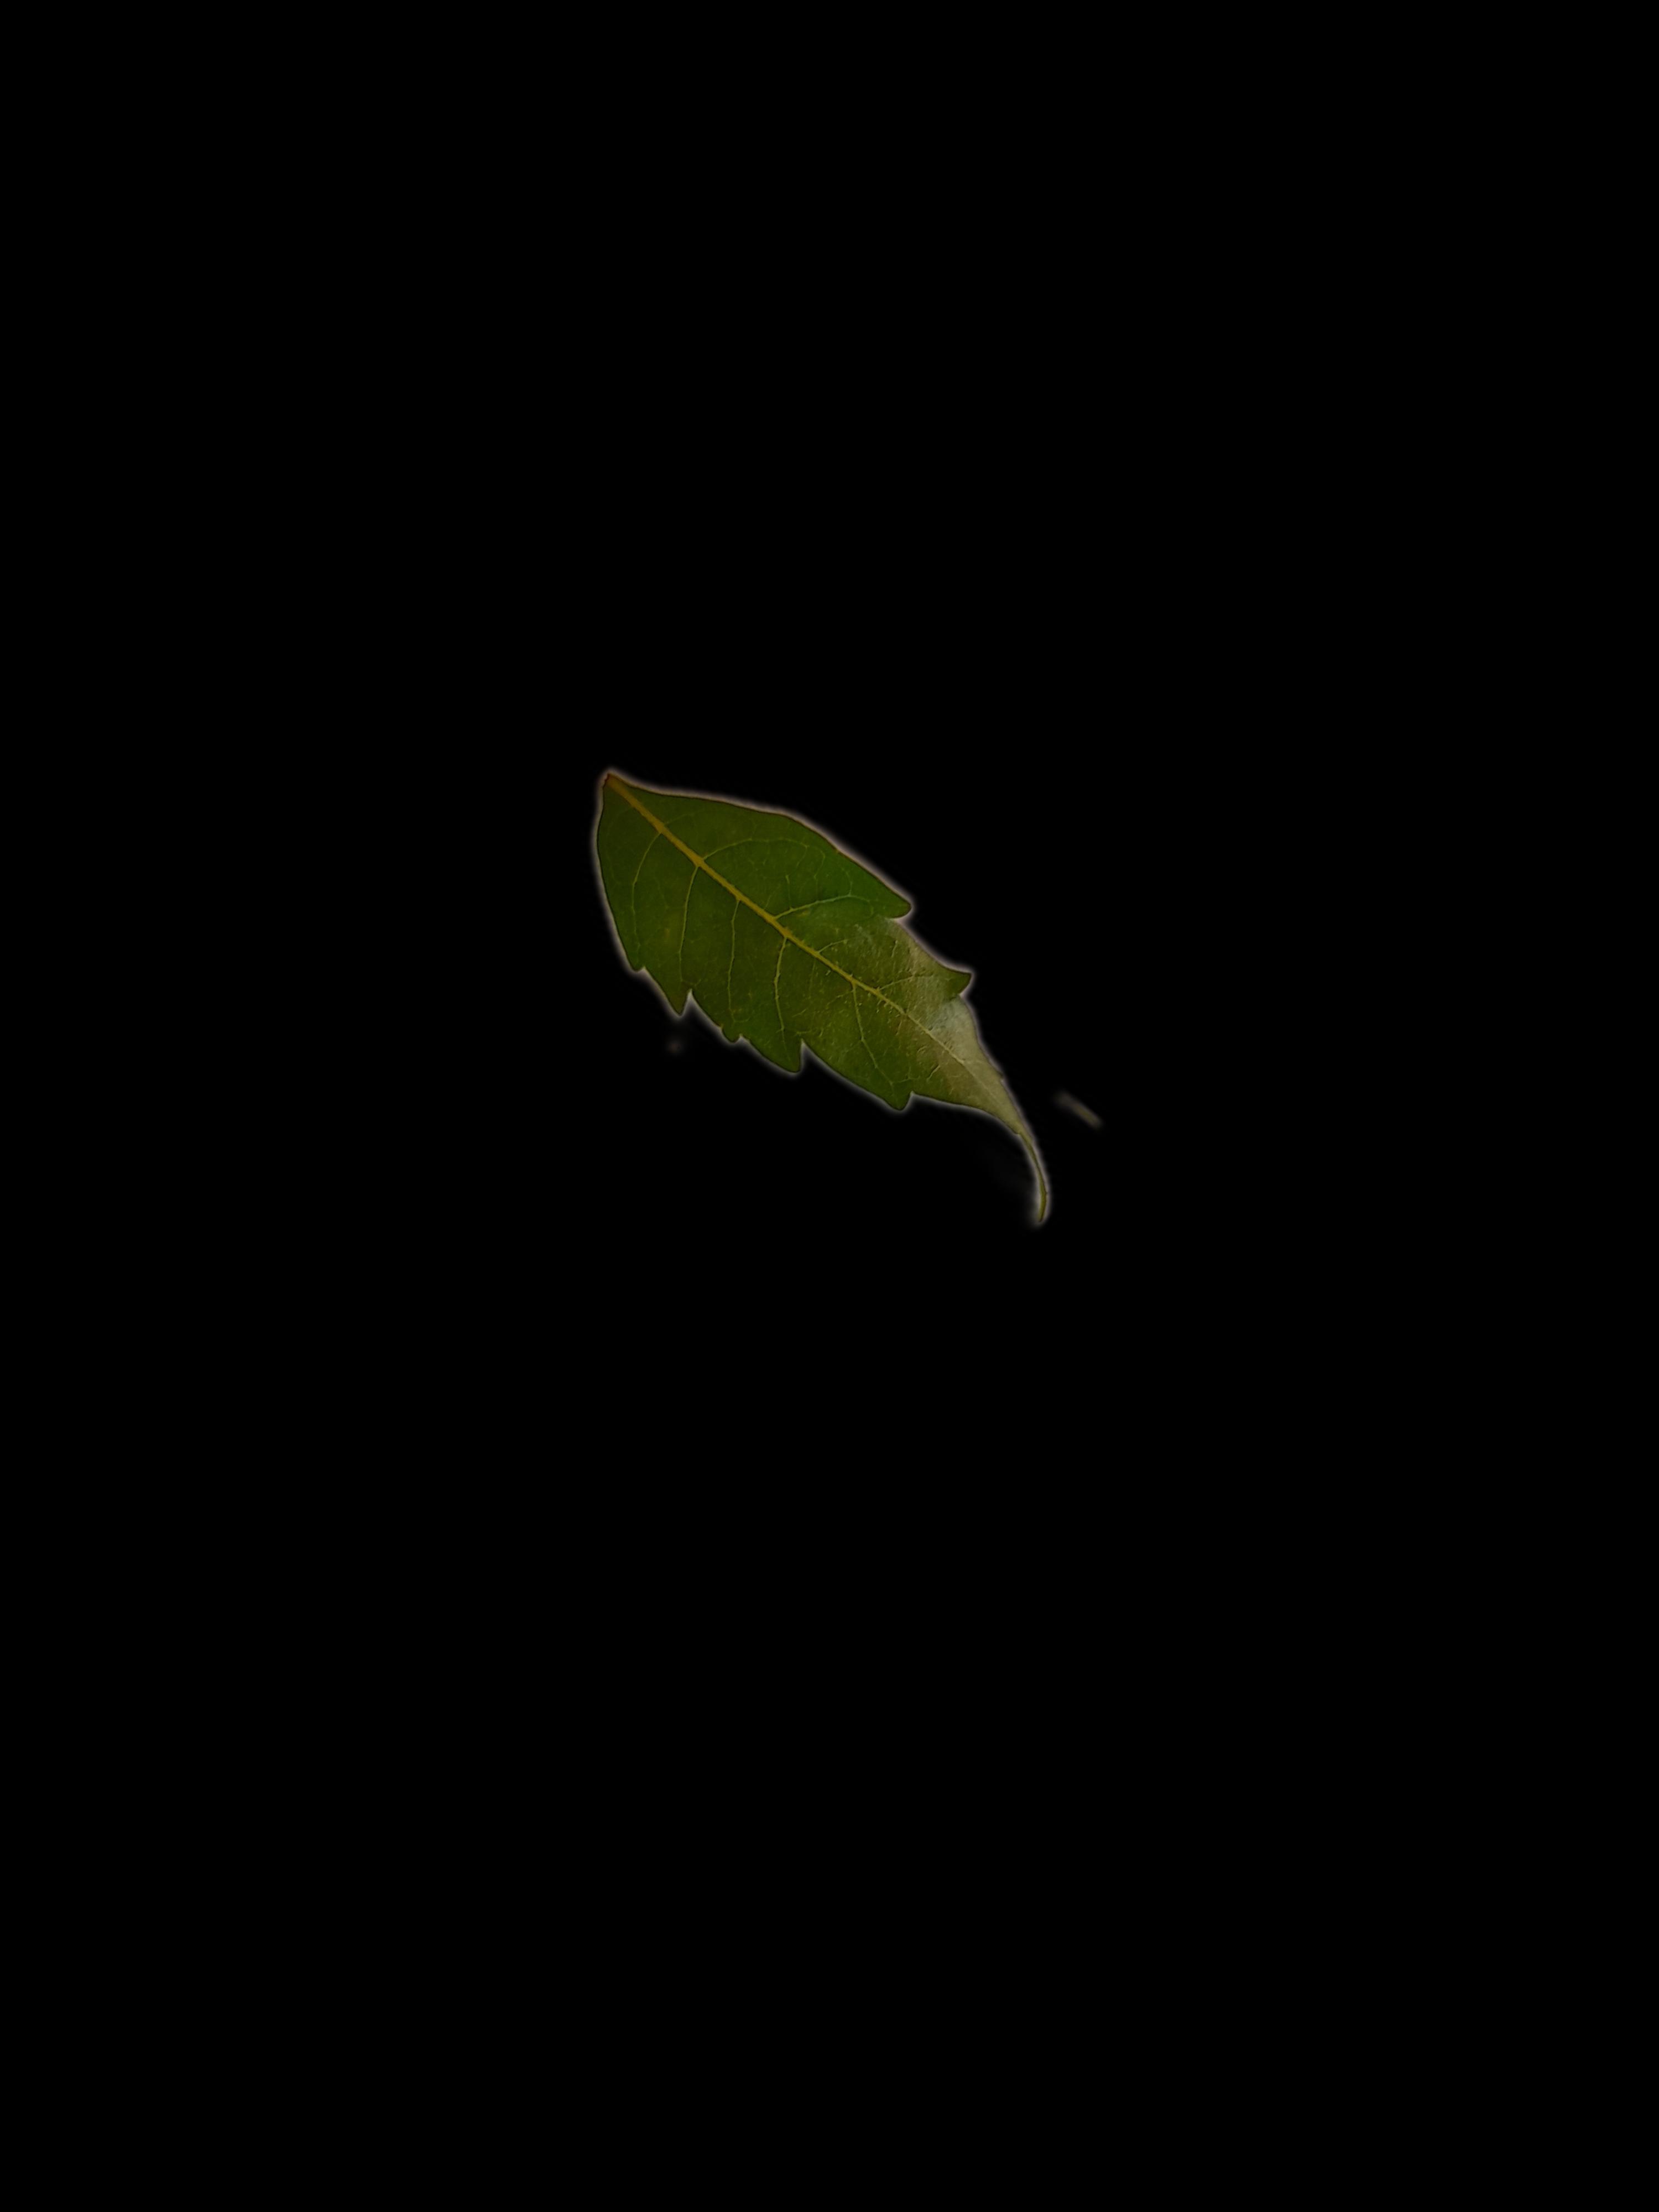
Plant: Neem